3rd century in Lebanon

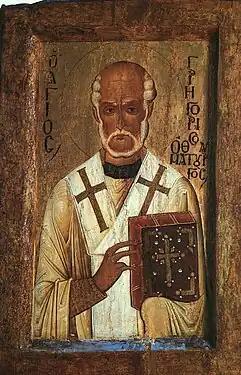

In 238 or 239 AD, Beirut was first mentioned in writing as a major center for the study of law in the panegyric of Gregory Thaumaturgus, the bishop of Neo-Caesarea The 3rd-century emperors Diocletian and Maximian issued constitutions exempting the students of the law school of Beirut from compulsory service in their hometowns.